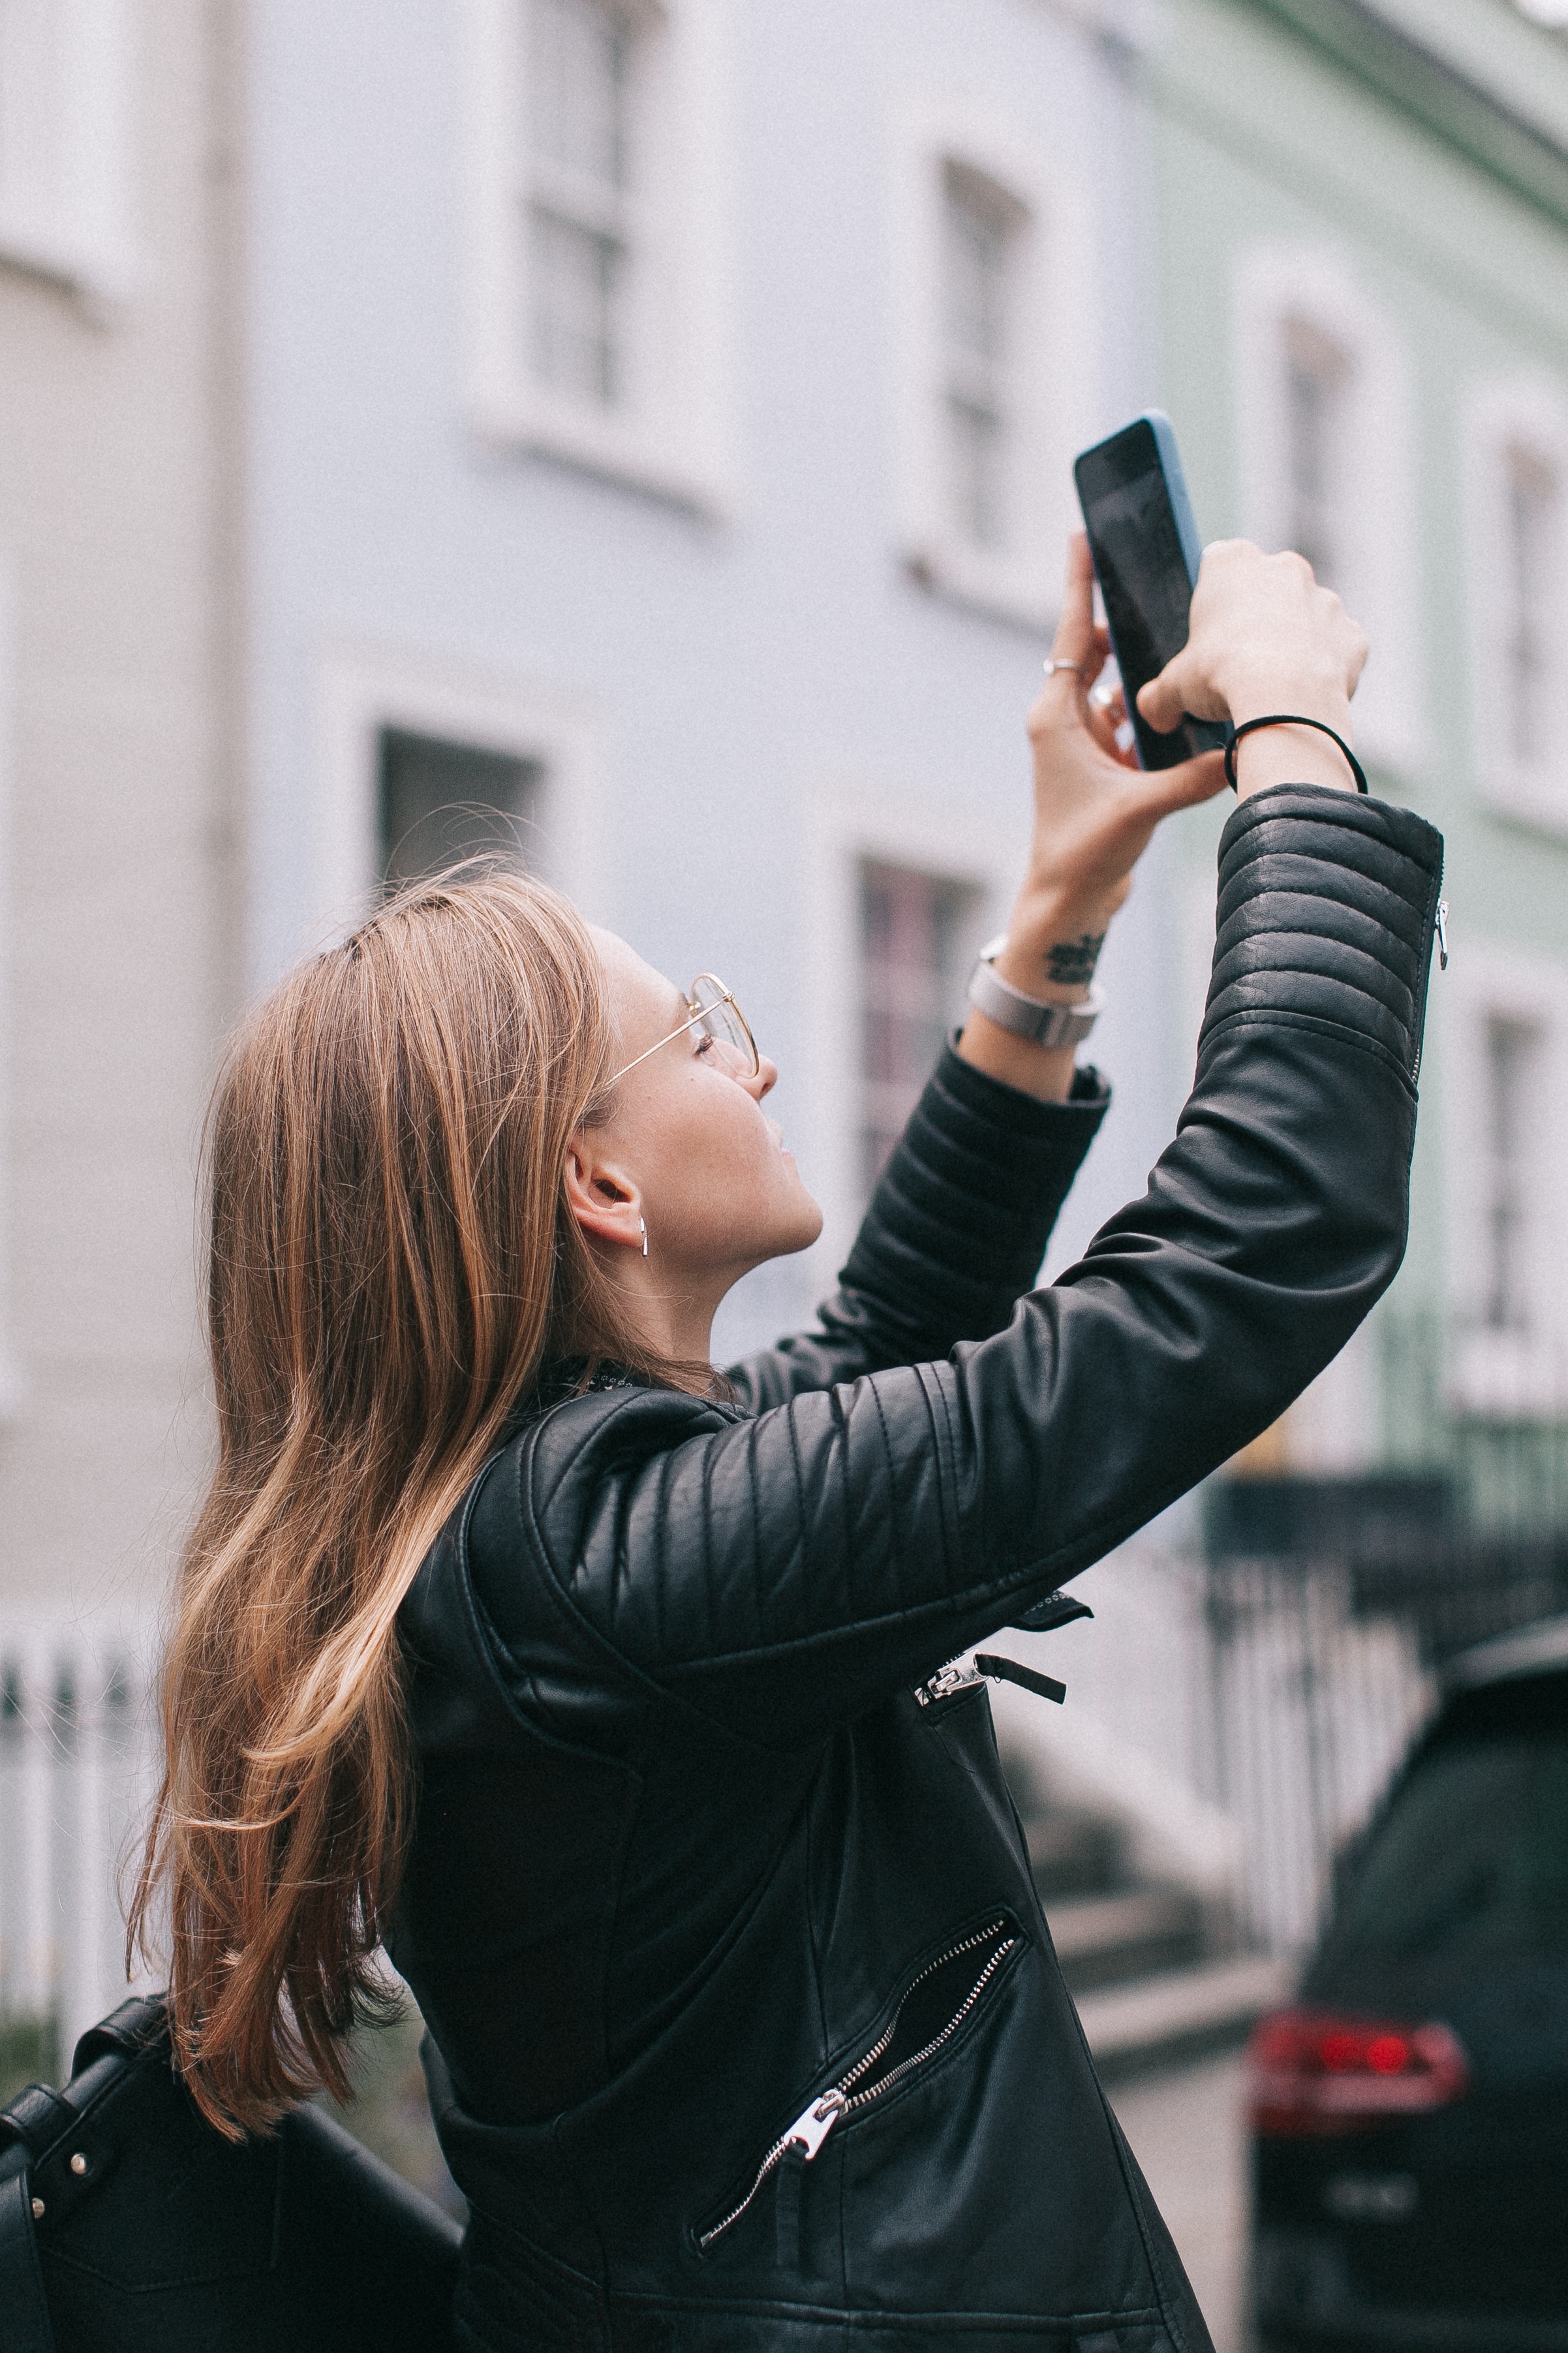
photograph, photography, girl, textile, long hair, material, jacket